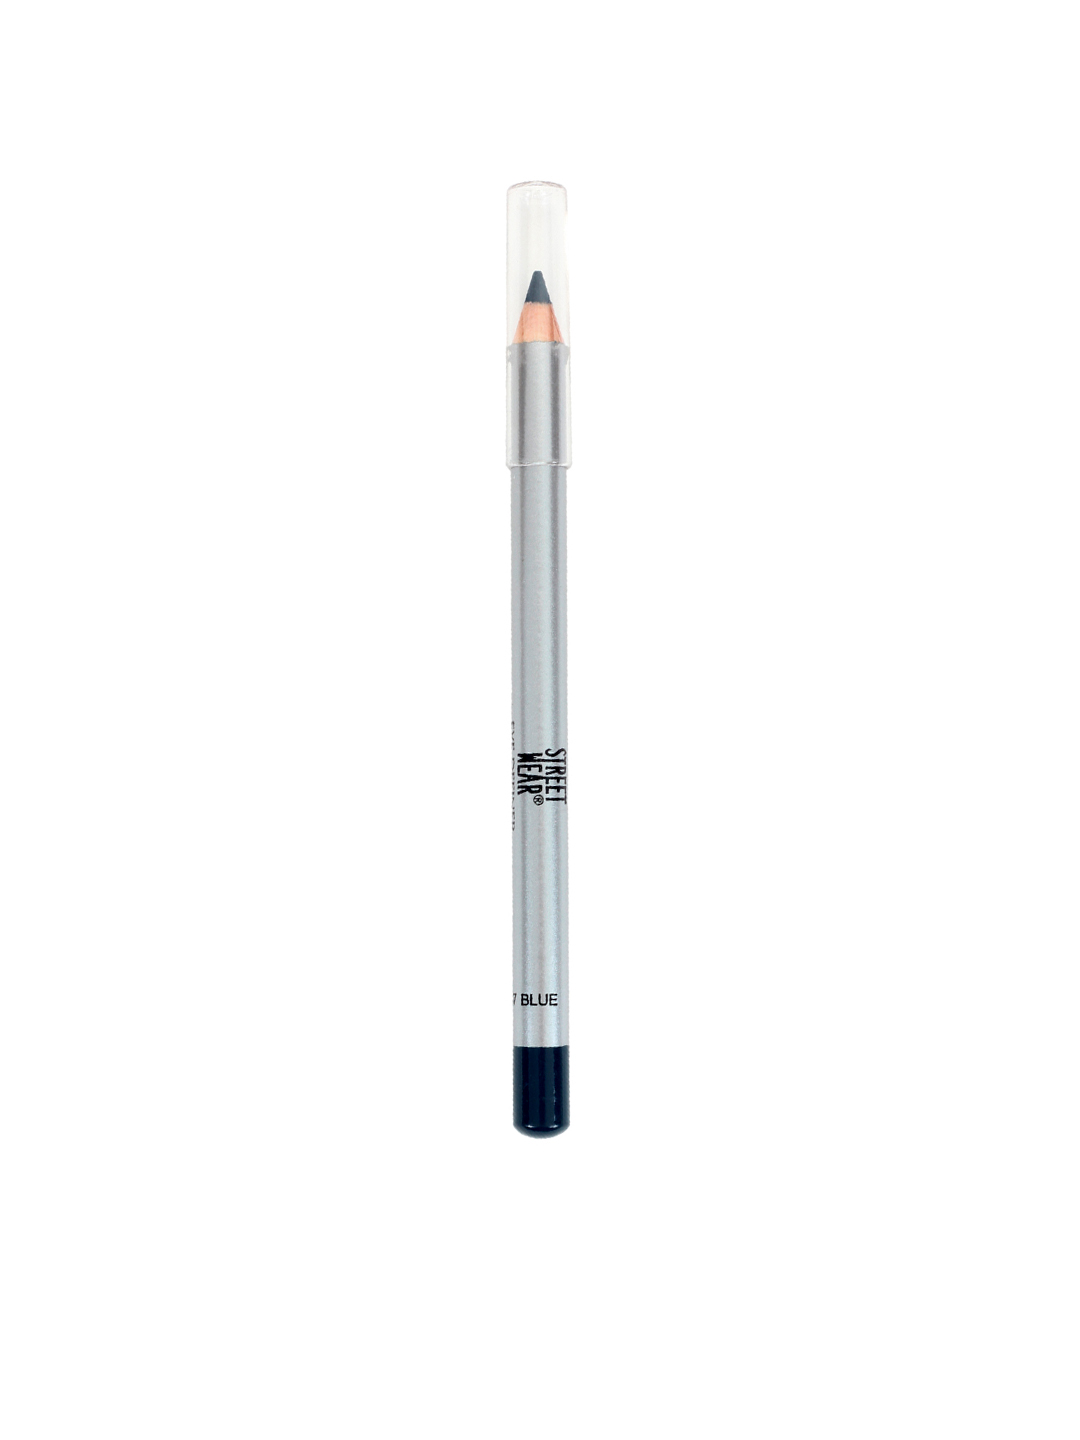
Streetwear Eye Definer Blue Eye Liner 07
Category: Personal Care / Makeup / Kajal and Eyeliner
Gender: Women
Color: Blue
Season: Spring 2017
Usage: Casual